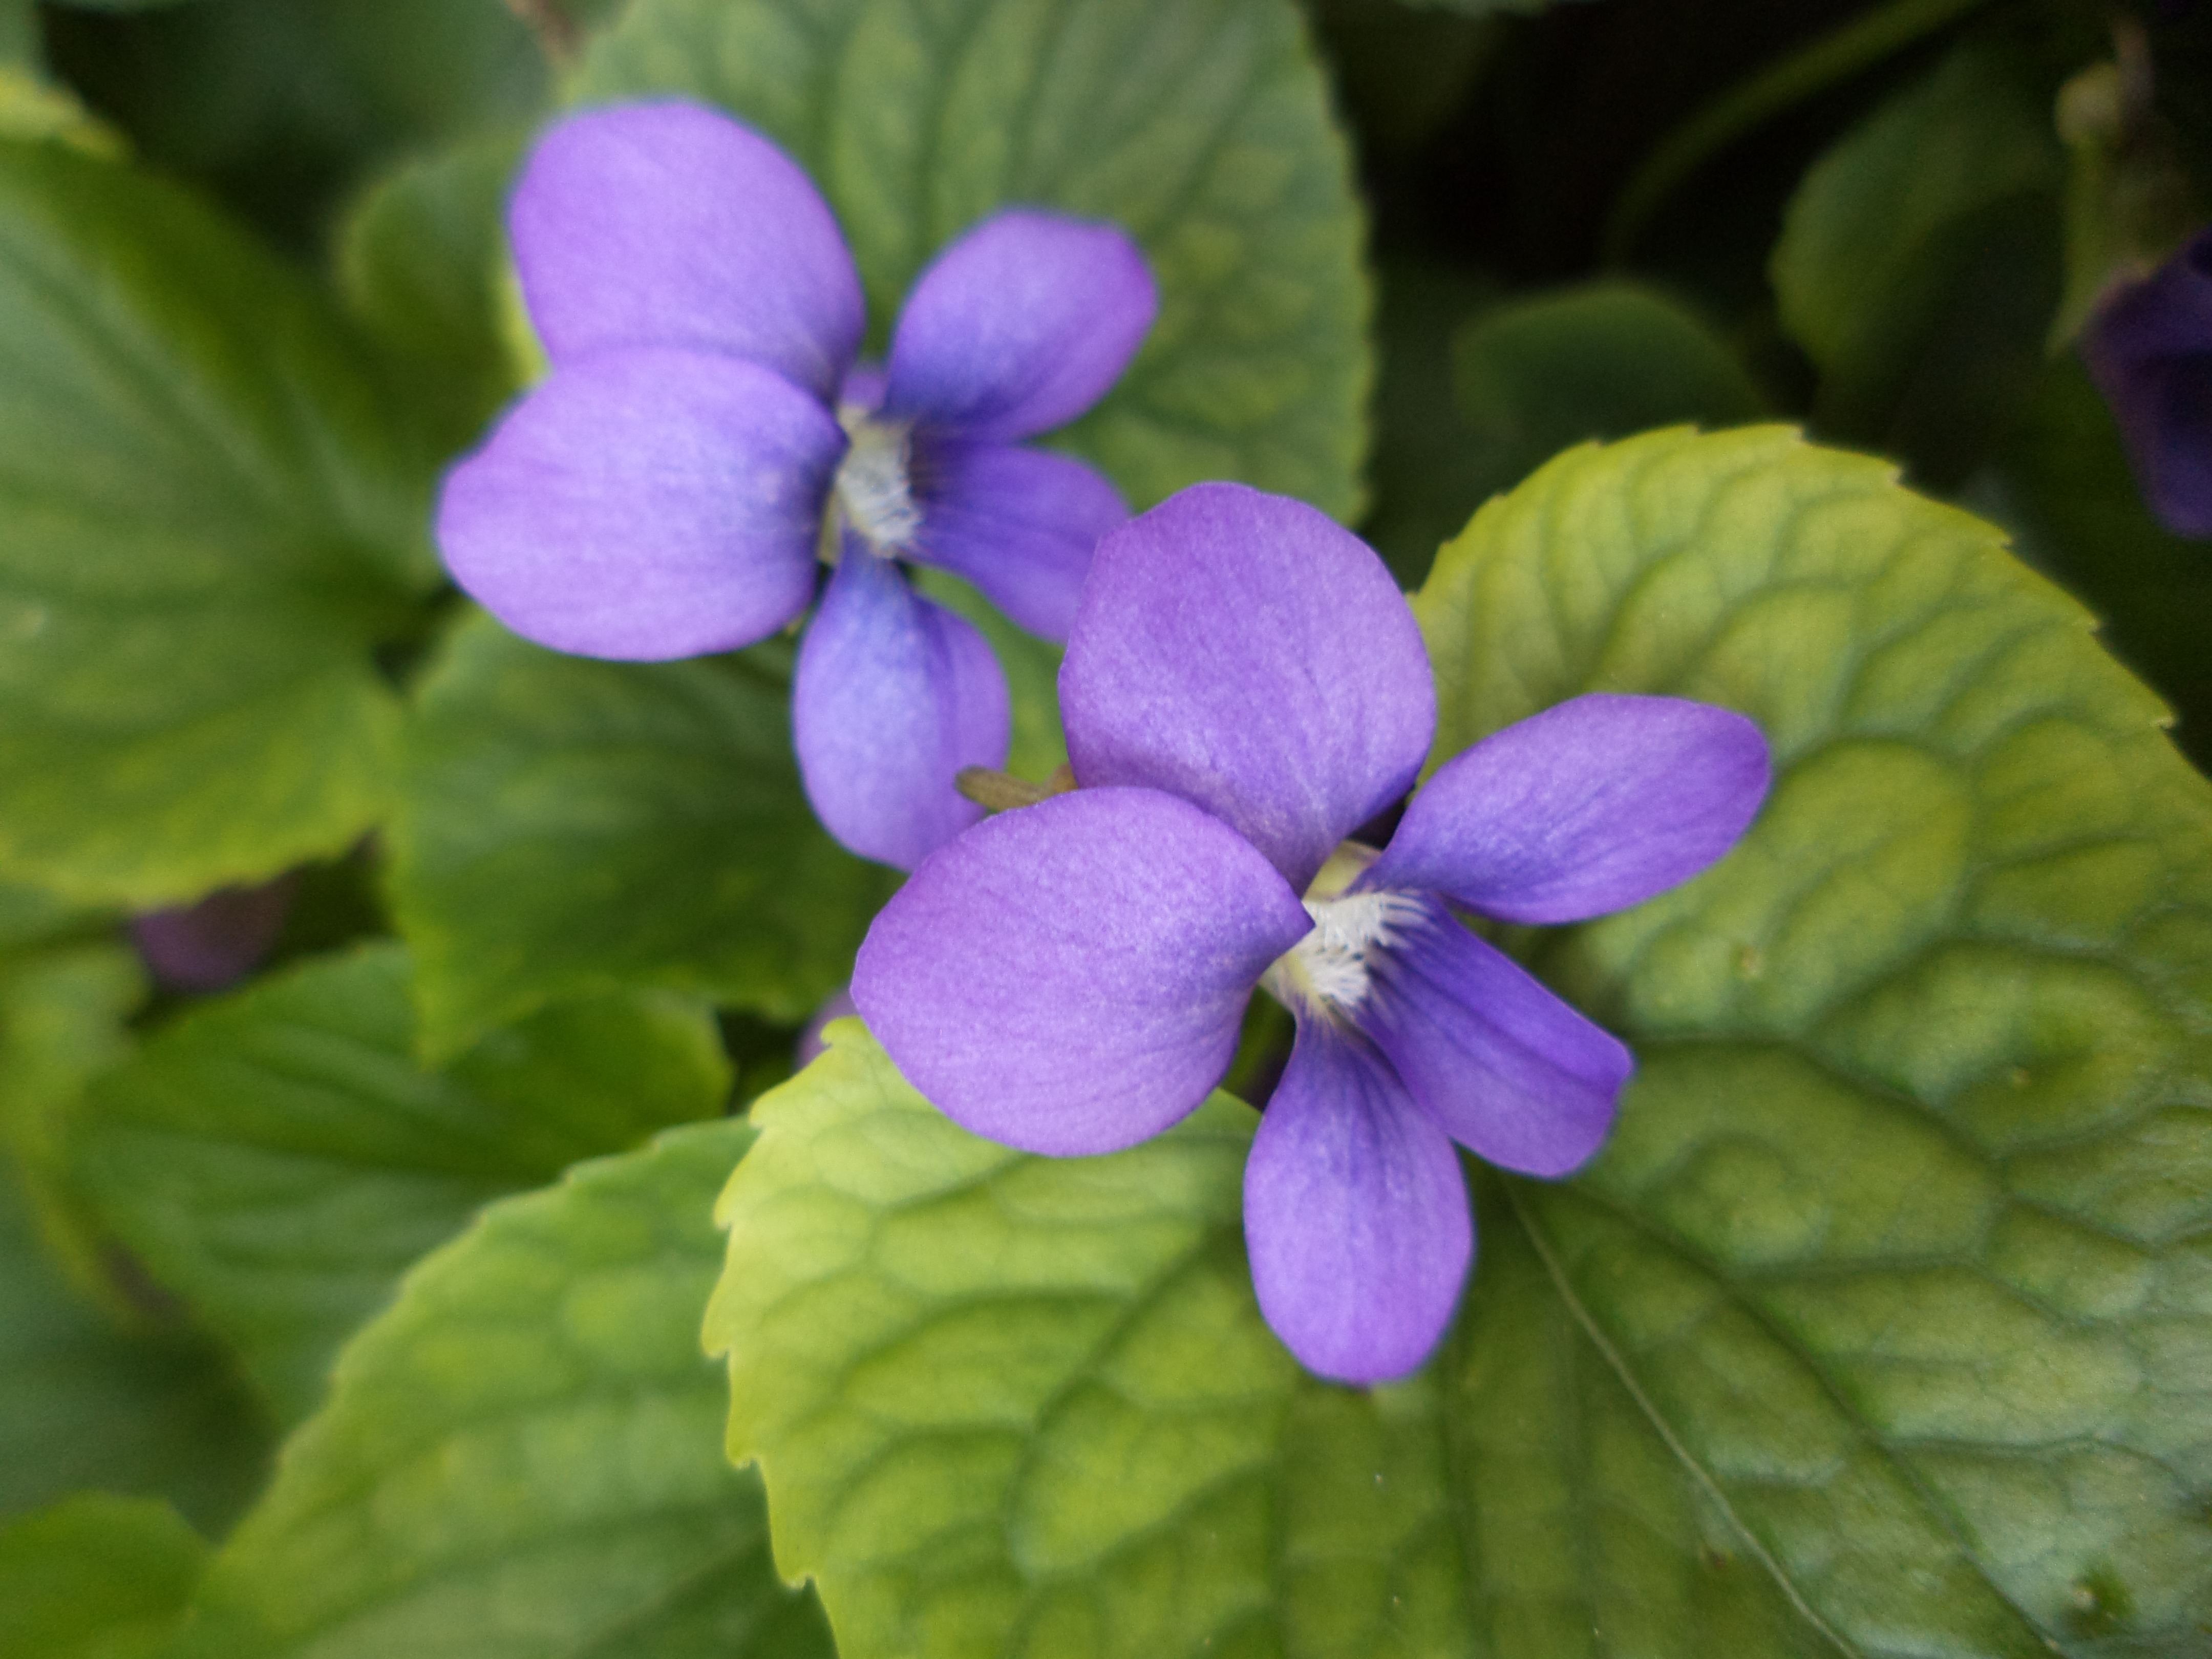
blossom, plant, stem, leaf, flower, petal, bloom, floral, environment, herb, natural, botany, agriculture, flora, hydrangea, botanical, plants, wildflower, flowers, flower bed, outdoors, vegetation, petals, wildflowers, violets, horticulture, viola, organic, macro photography, flowering plant, hydrangeaceae, annual plant, land plant, violet family